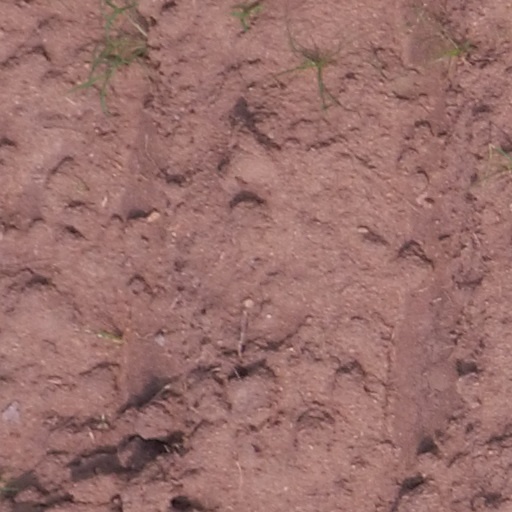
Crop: maize; corn